Colchester Community Stadium

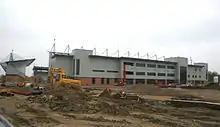
Colchester Community Stadium under construction in April 2008

Work began on the Cuckoo Farm site in June 2007, with temporary buildings and construction vehicles arriving on site from 4 June. Building work finally began in July 2007 with the intention of completion in time for the beginning of the 2008–09 season. With building work nearing completion, Colchester announced the name for the stadium would officially be the "Colchester Community Stadium", but owing to a deal with building firm Weston Homes, the ground would be known as the "Weston Homes Community Stadium". The ten-year sponsorship deal would be worth up to £2 million and would also include shirt sponsorship for the 2008–09 season.